Jekyll Island

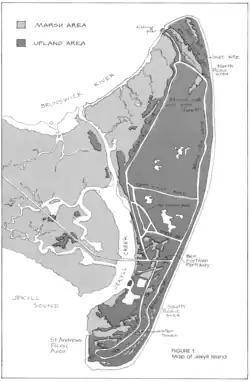
A map of Jekyll Island from 1983

Jekyll Island is one of only four Georgia barrier islands that has a paved causeway to allow access from the mainland by car. It has of land, including of solid earth and a Jekyll Island Club Historic District. The rest is tidal marshlands, mostly on the island's western shore. The island measures about long by wide, has of wide, flat beaches on its east shore with sand packed hard enough for easy walking or biking, and boasts of hiking trails.